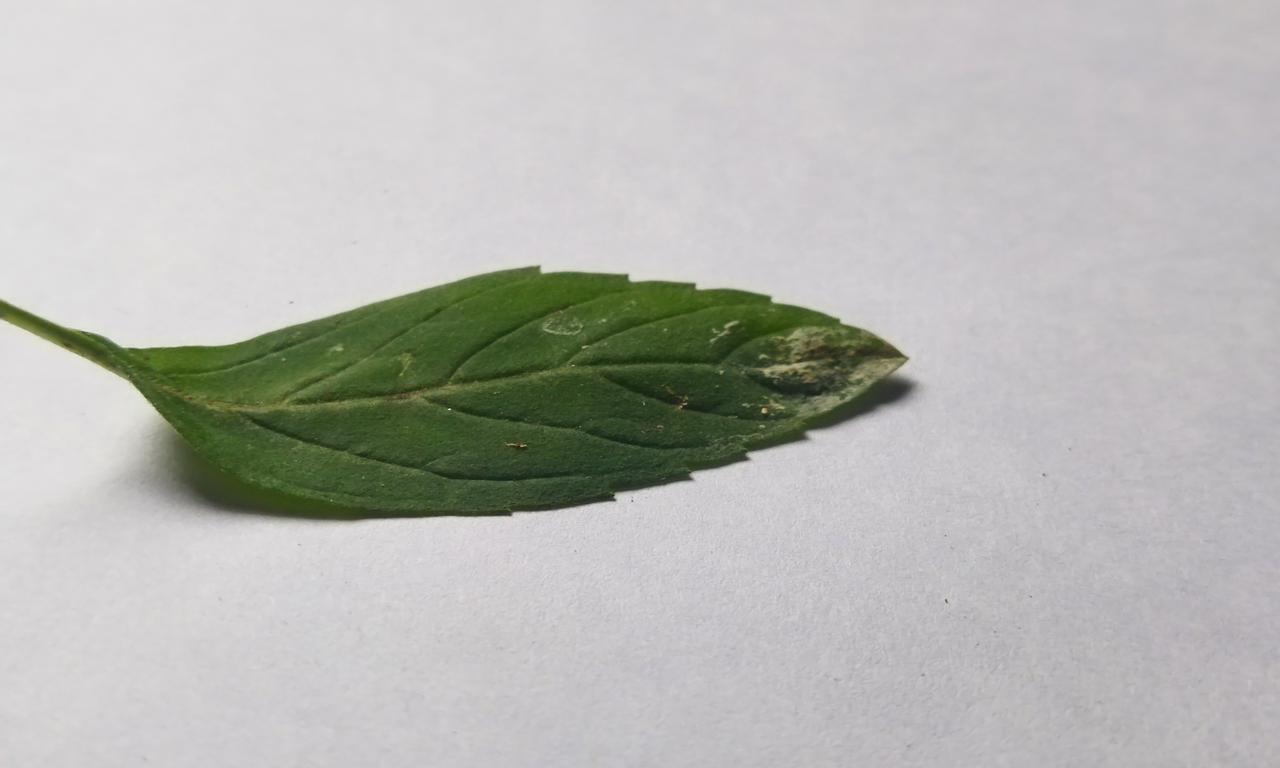
Label: Spoiled